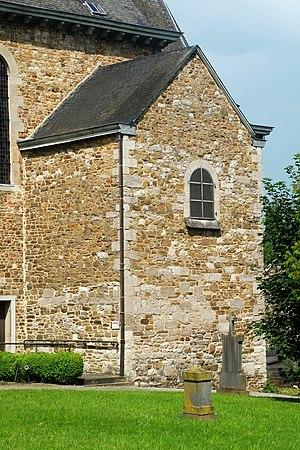
Belgique - Wallonie - Église Saints-Hermès-et-Alexandre de Theux
L'église Saints-Hermès-et-Alexandre est un édifice religieux catholique de style roman situé sur le territoire de la commune belge de Theux, en province de Liège.